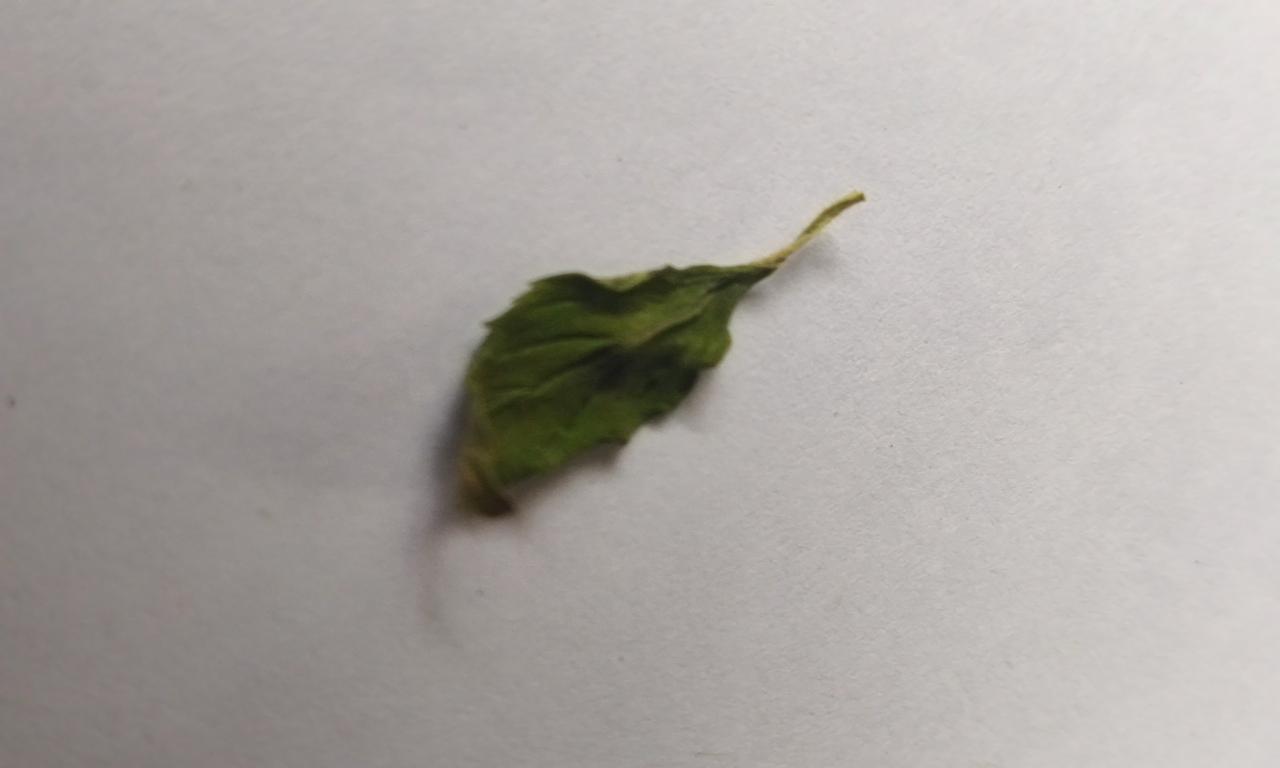
Label: Dried